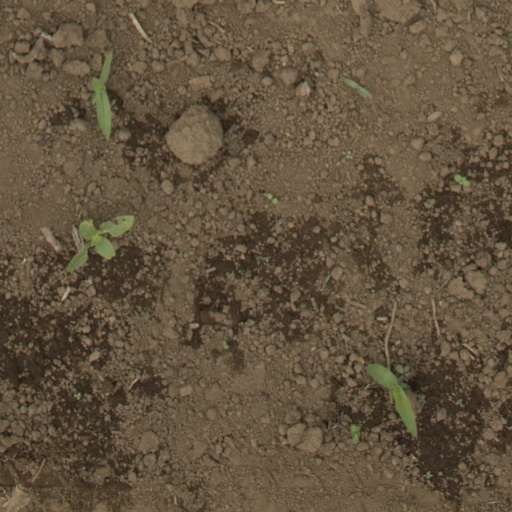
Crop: Jerusalem artichoke